HTR High Tech Racing

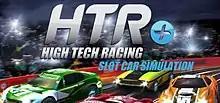

HTR High Tech Racing is a video game by Brazilian studio QUByte Interactive for Microsoft Windows, Android, iOS, and soon Nintendo 3DS.